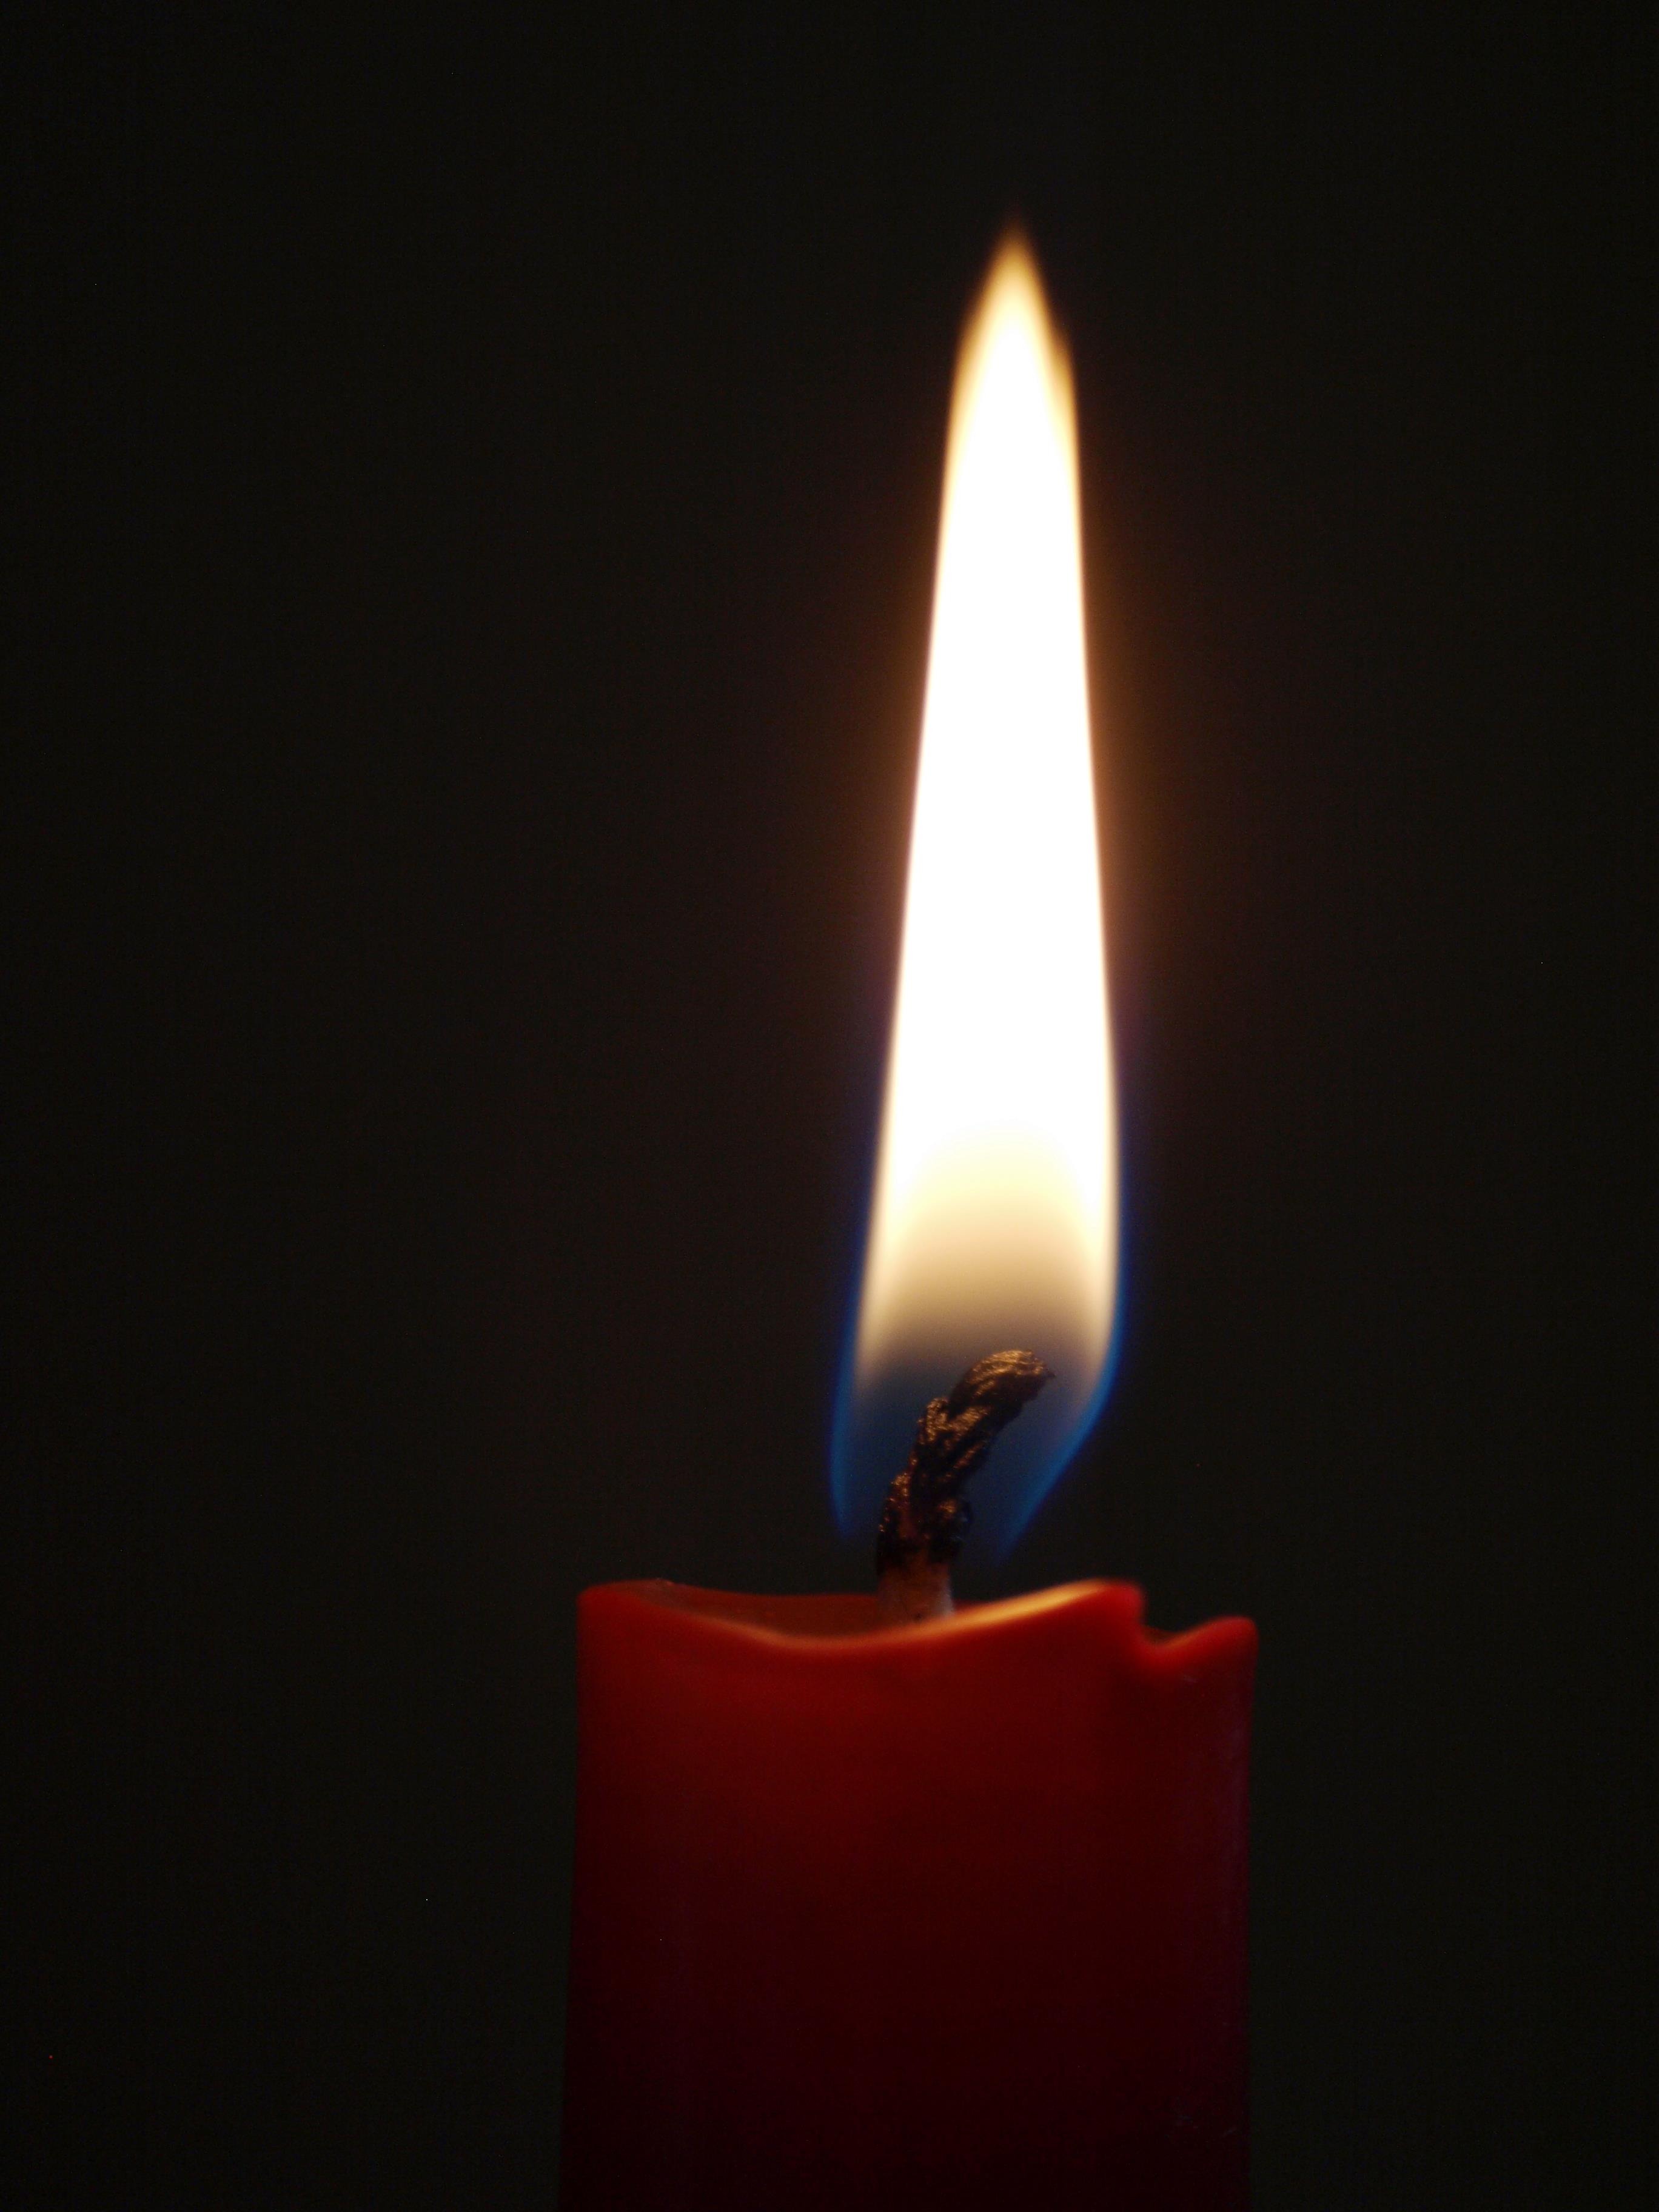
light, red, flame, fire, cozy, darkness, candle, lighting, decor, burn, quiet, wick, flameless candle